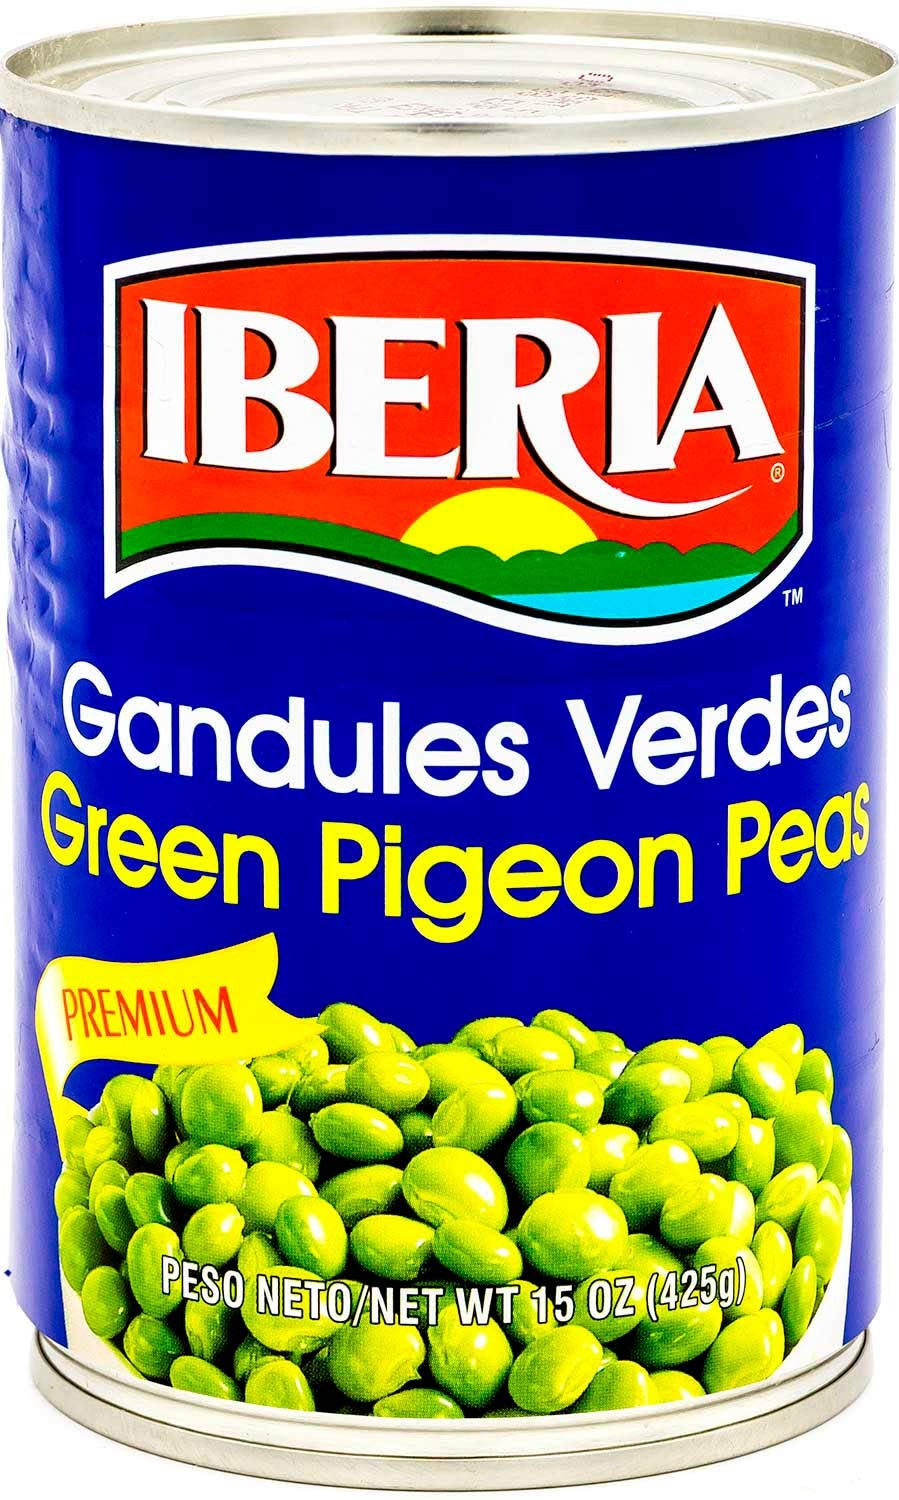
Item Name: Iberia Green Pigeon Peas, 15 oz, Firm and Ripe Green Pigeon Peas with Sea Salt.
Bullet Point 1: Ripe green pigeon peas with Sea Salt.
Bullet Point 2: Add to rice dishes or noodle dishes for color and texture.
Bullet Point 3: The nutty flavor is a great addition to a springtime linguini with leeks added to a bean salad.
Bullet Point 4: Smash and add into your guacamole for interesting texture and flavor.
Value: 15.0
Unit: Ounce

Price: 2.145